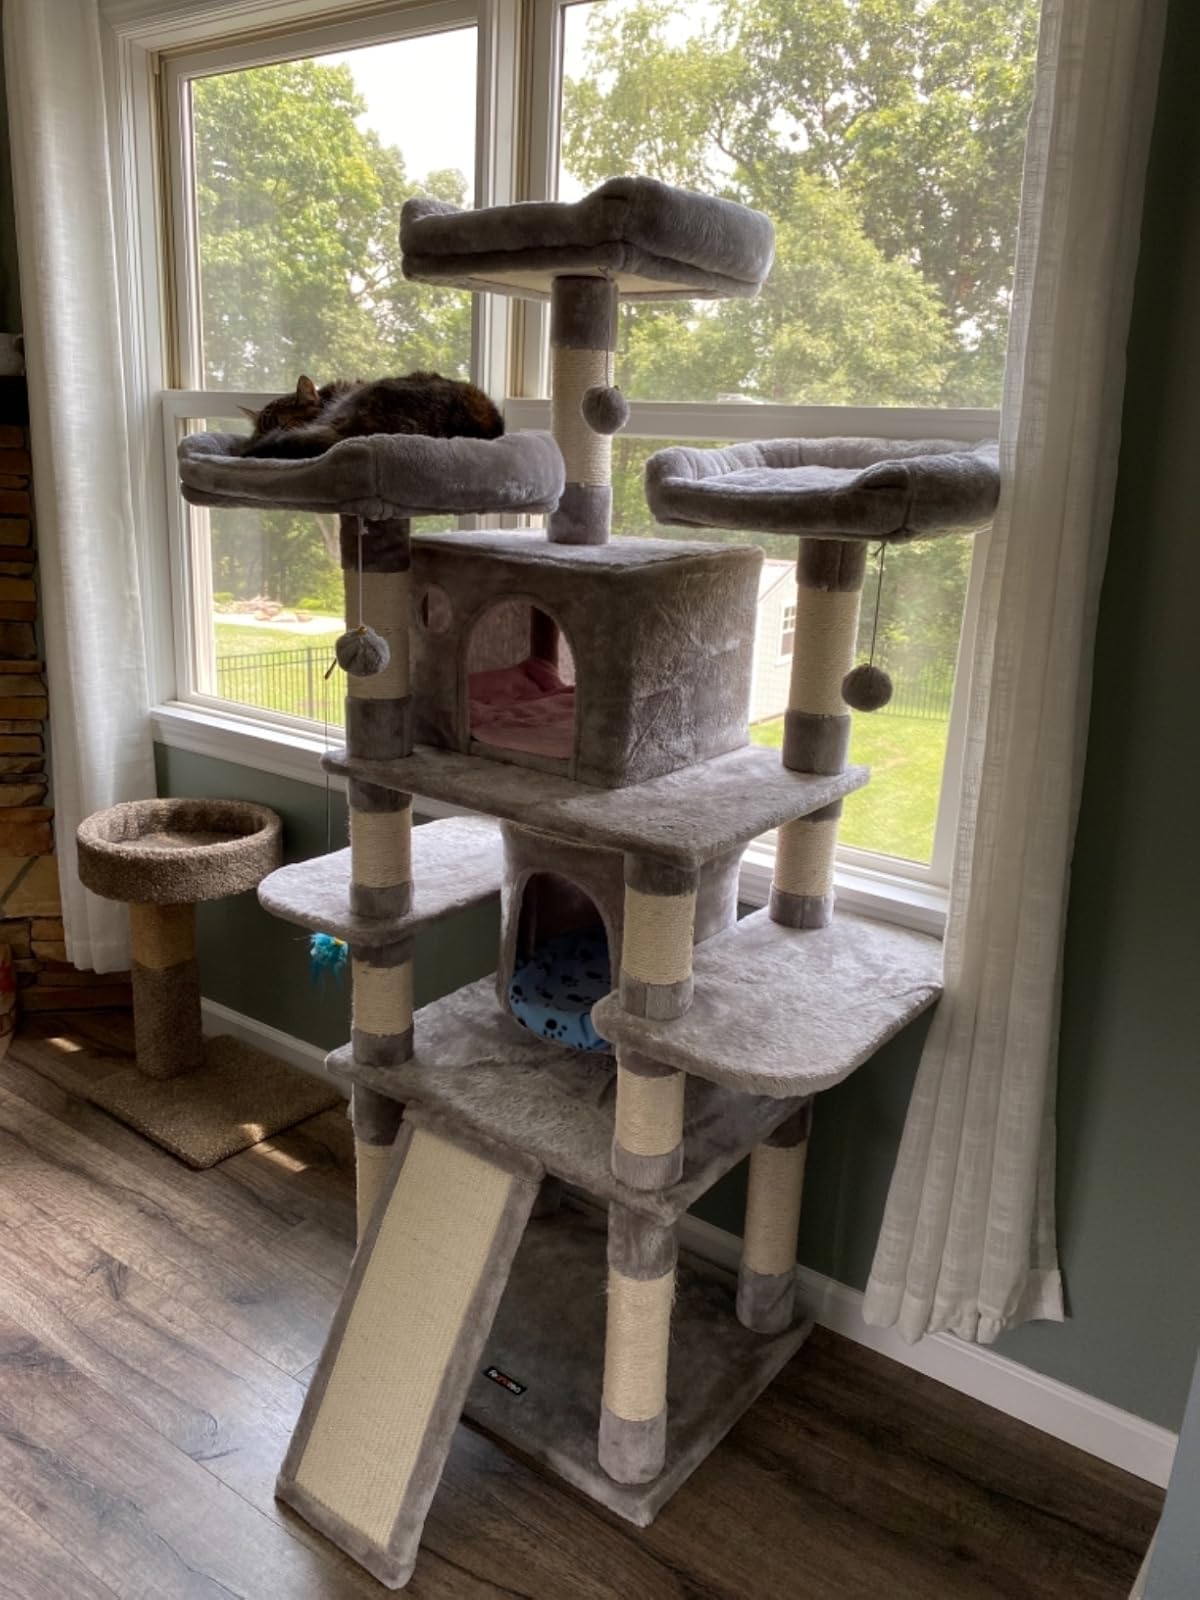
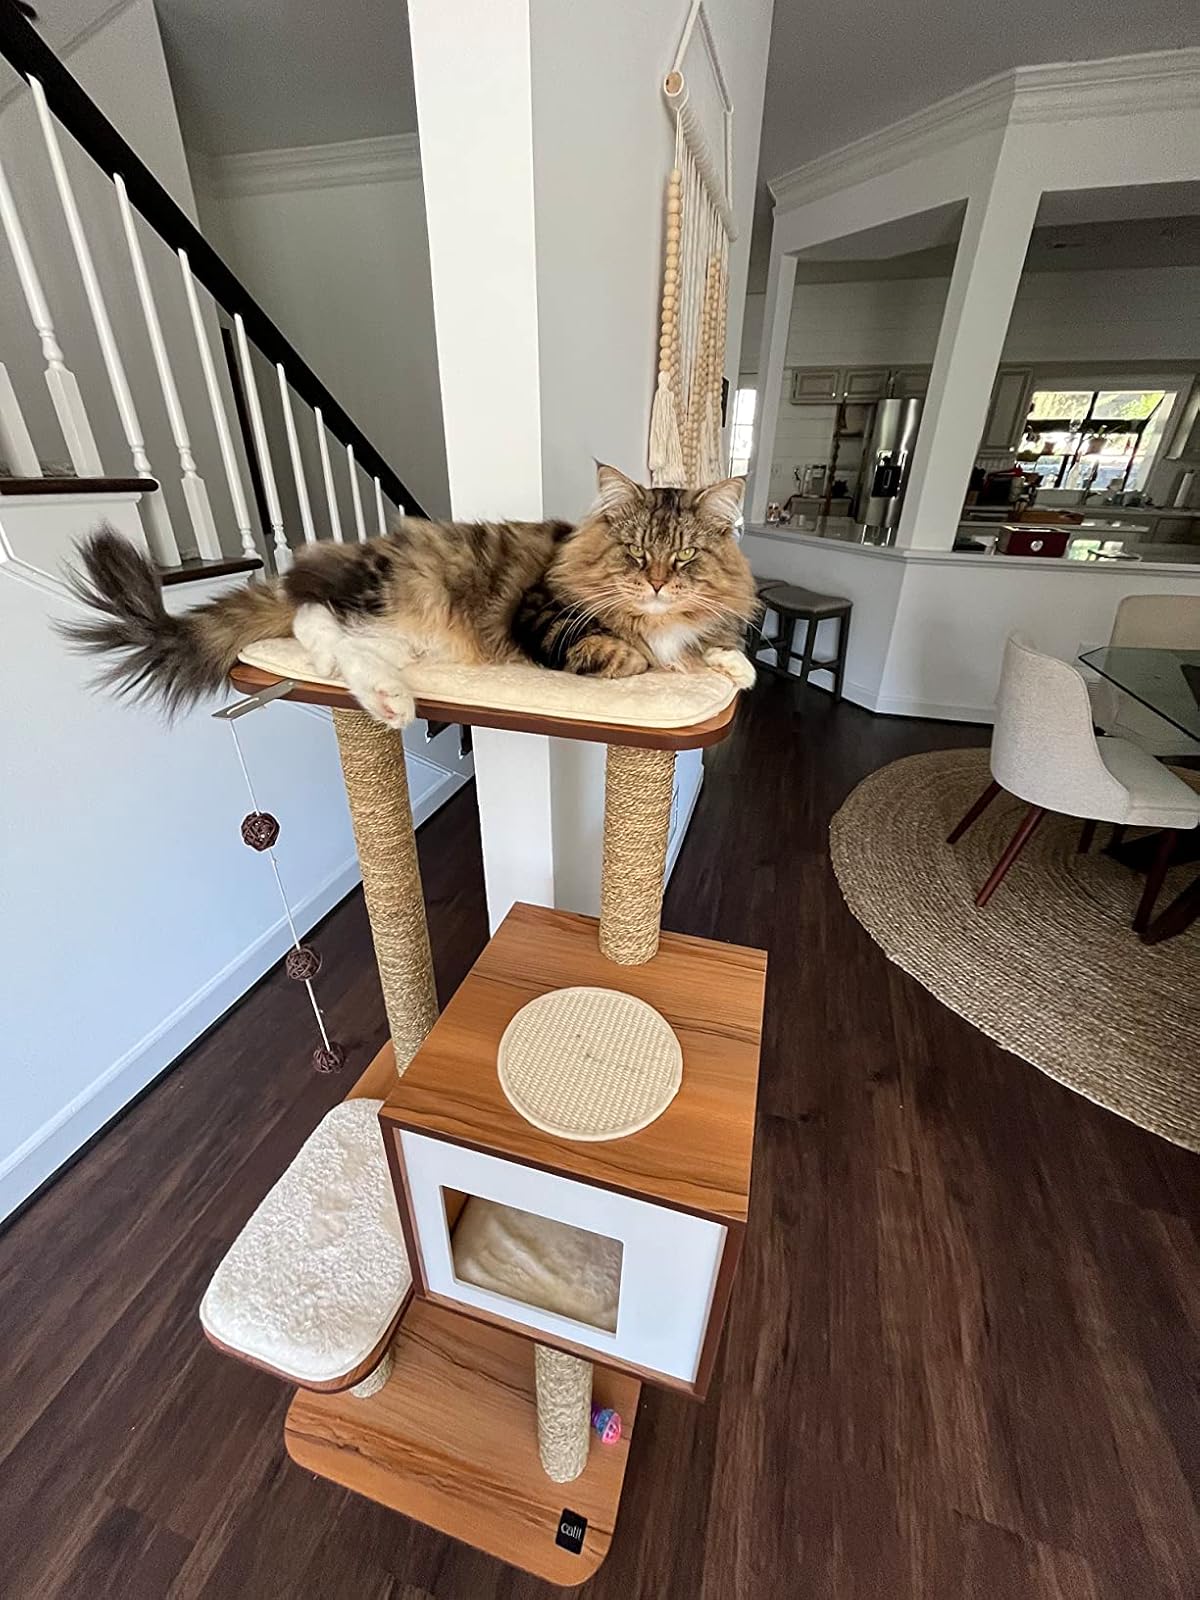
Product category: items_cat tree
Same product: no